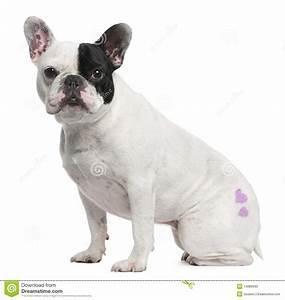
dog